Karel Josef Adolf

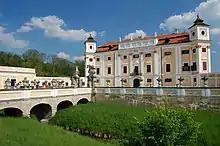
Milotice chateau - Karel Josef's birthplace

Karel Josef Adolf also as Adolph (1715–1771) was a Czech painter, restorer and valet in the service of the Olomouc bishops.